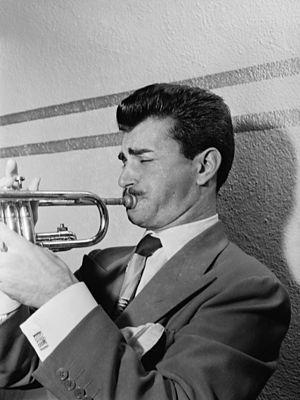
Alfred Alvarez, dit Chico, est un trompettiste américain.